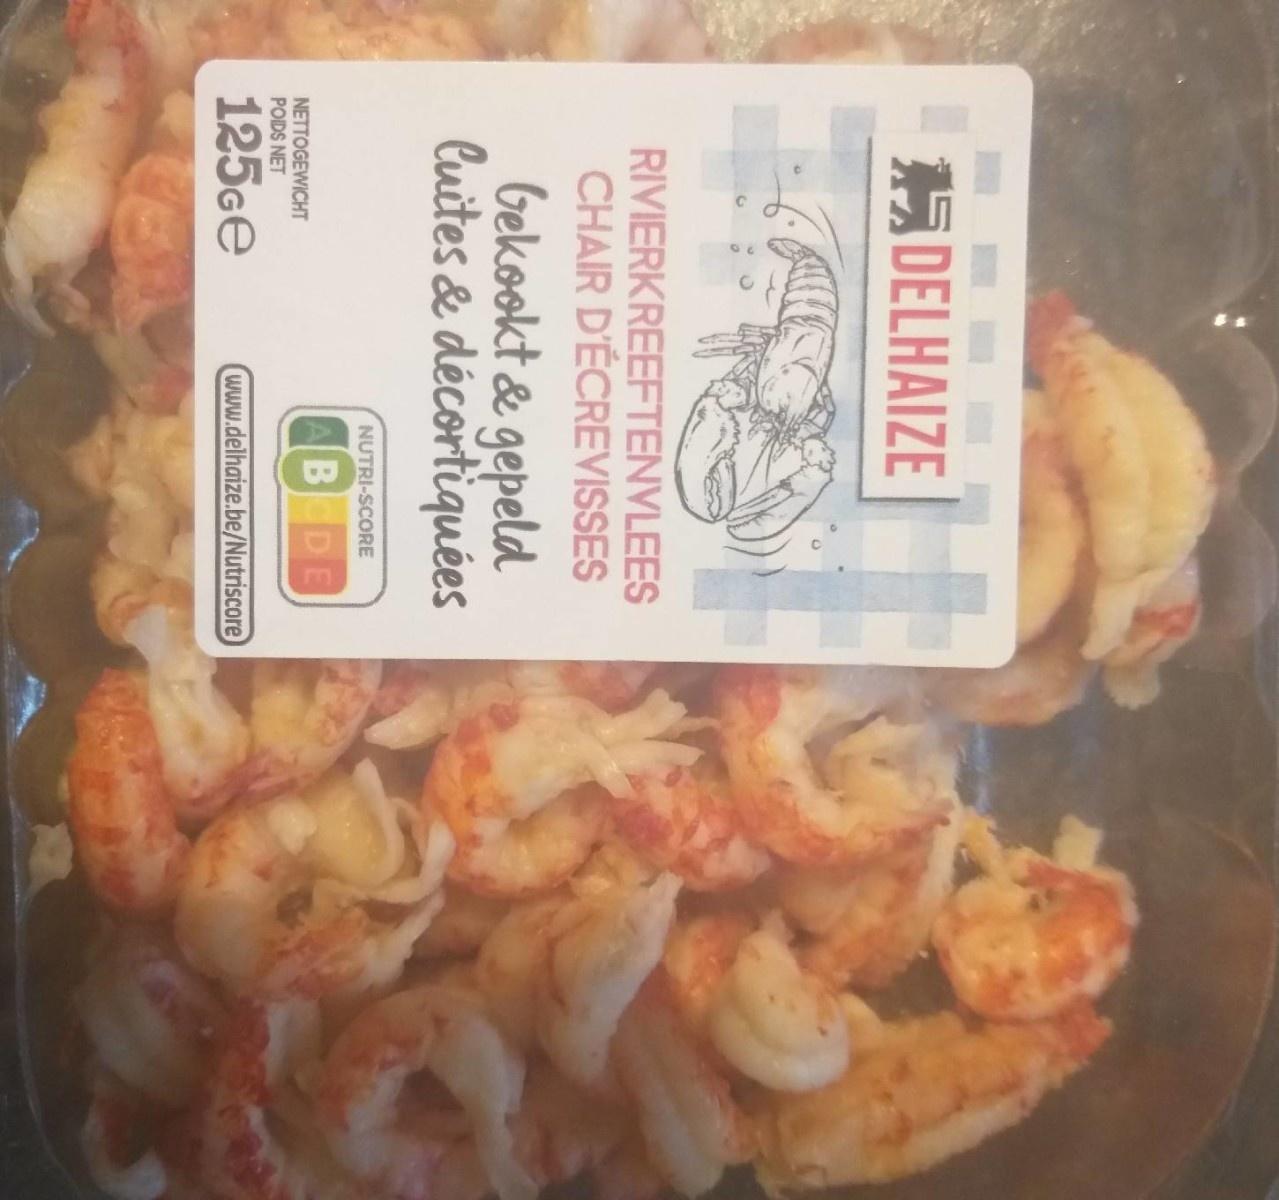
Nutri-Score label: nutriscore-b